List of United States Army units with colonial roots

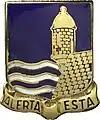
Distinctive Unit Insignia: 296th Inf

The 296th Infantry is an Army National Guard unit with Spanish colonial roots, rather than English ones. It became a unit in the American army after Puerto Rico became an American possession in the aftermath of the War with Spain.